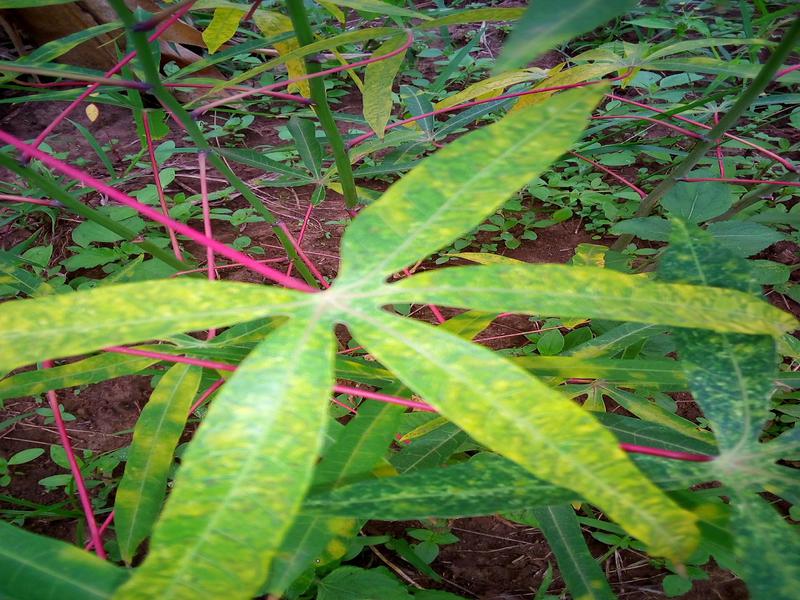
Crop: cassava
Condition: green_mottle